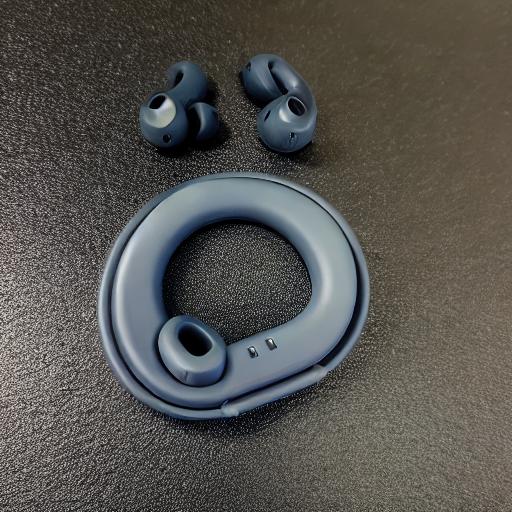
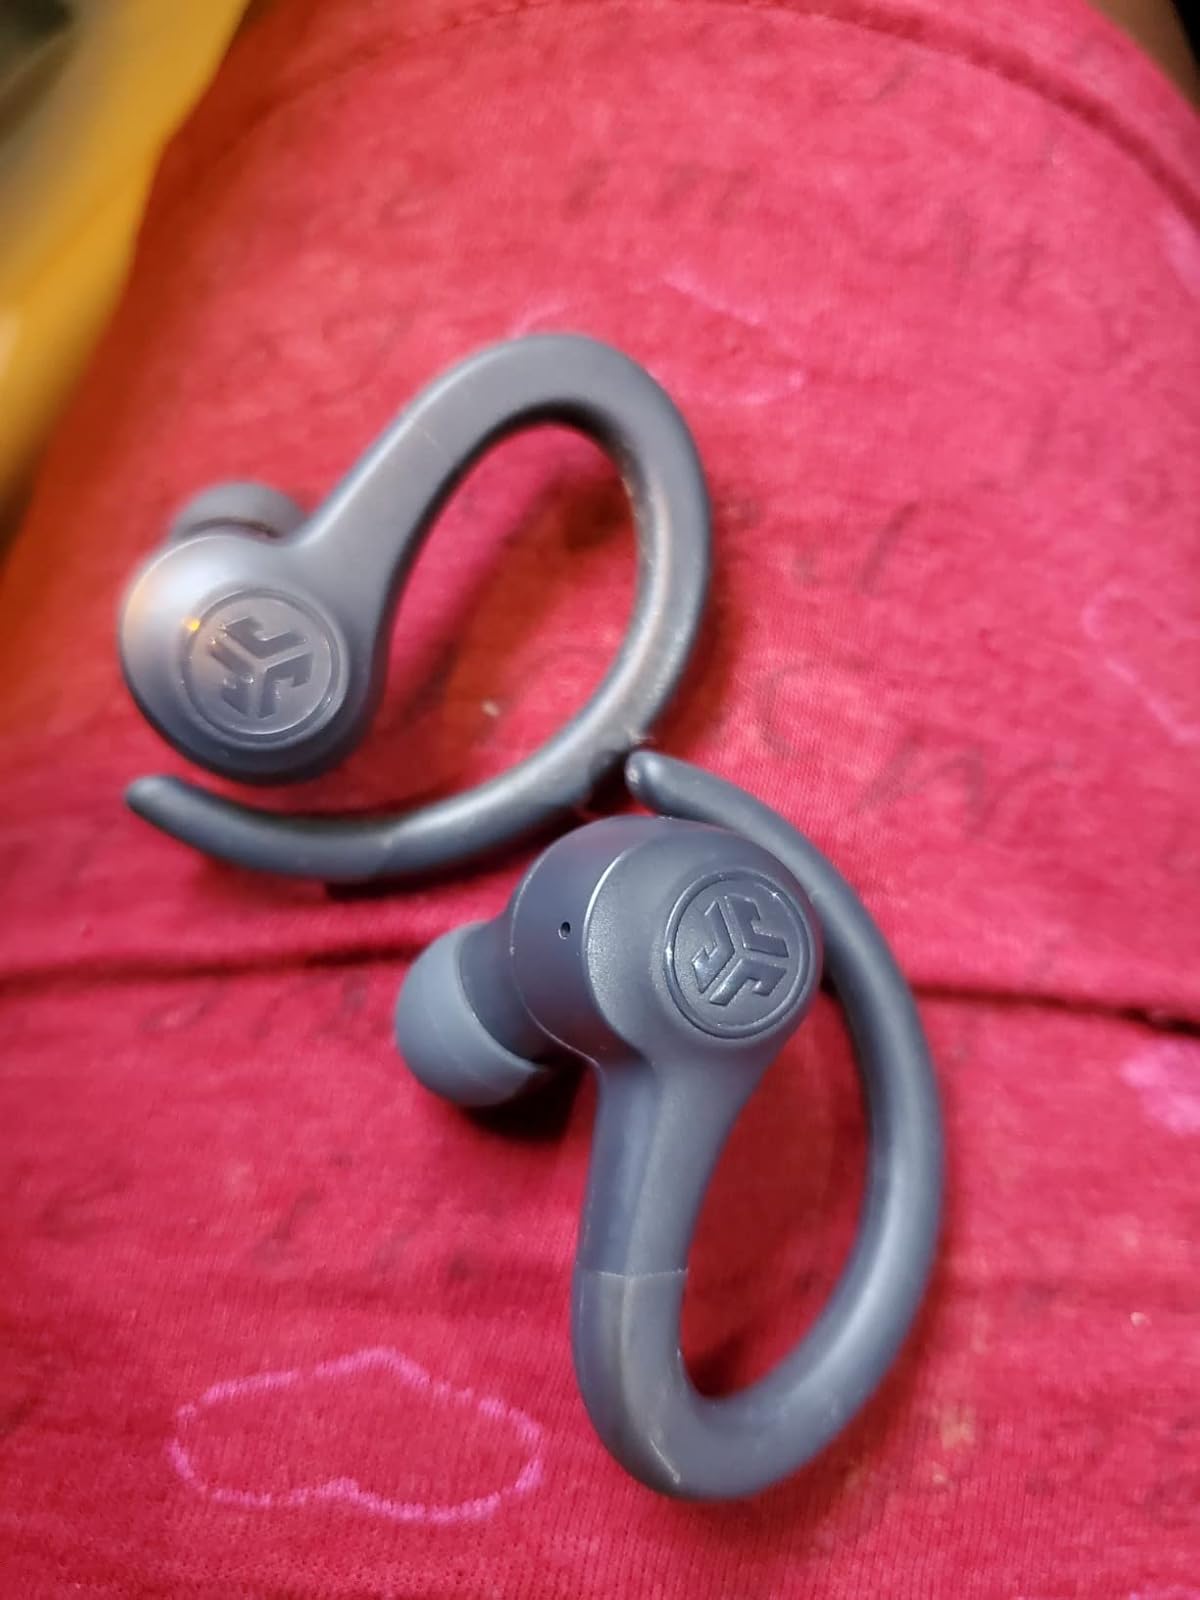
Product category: earbuds
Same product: no